Hamden, Connecticut

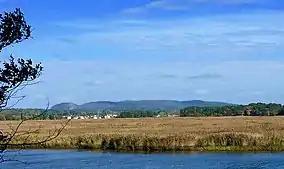
Hamden Connecticut's Sleeping Giant Mountain from the Quinnipiac river.

According to the United States Census Bureau, the town has a total area of , of which is land and , or 1.62%, is water. The town features the Mill River, which runs from the northern part of town, is dammed to form Lake Whitney, and flows from there to Long Island Sound. The town also has the Quinnipiac River and Lake Wintergreen, as well as numerous small streams.